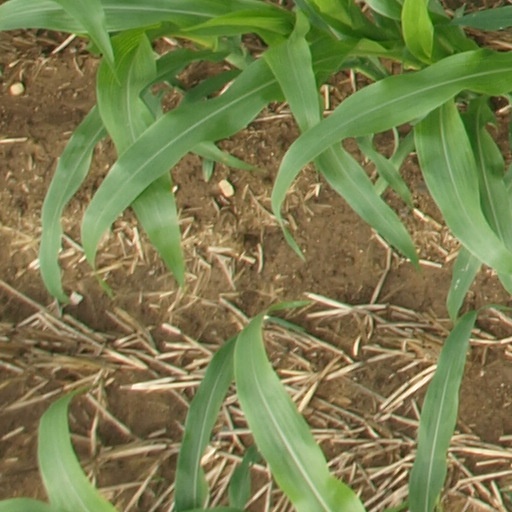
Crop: maize; corn